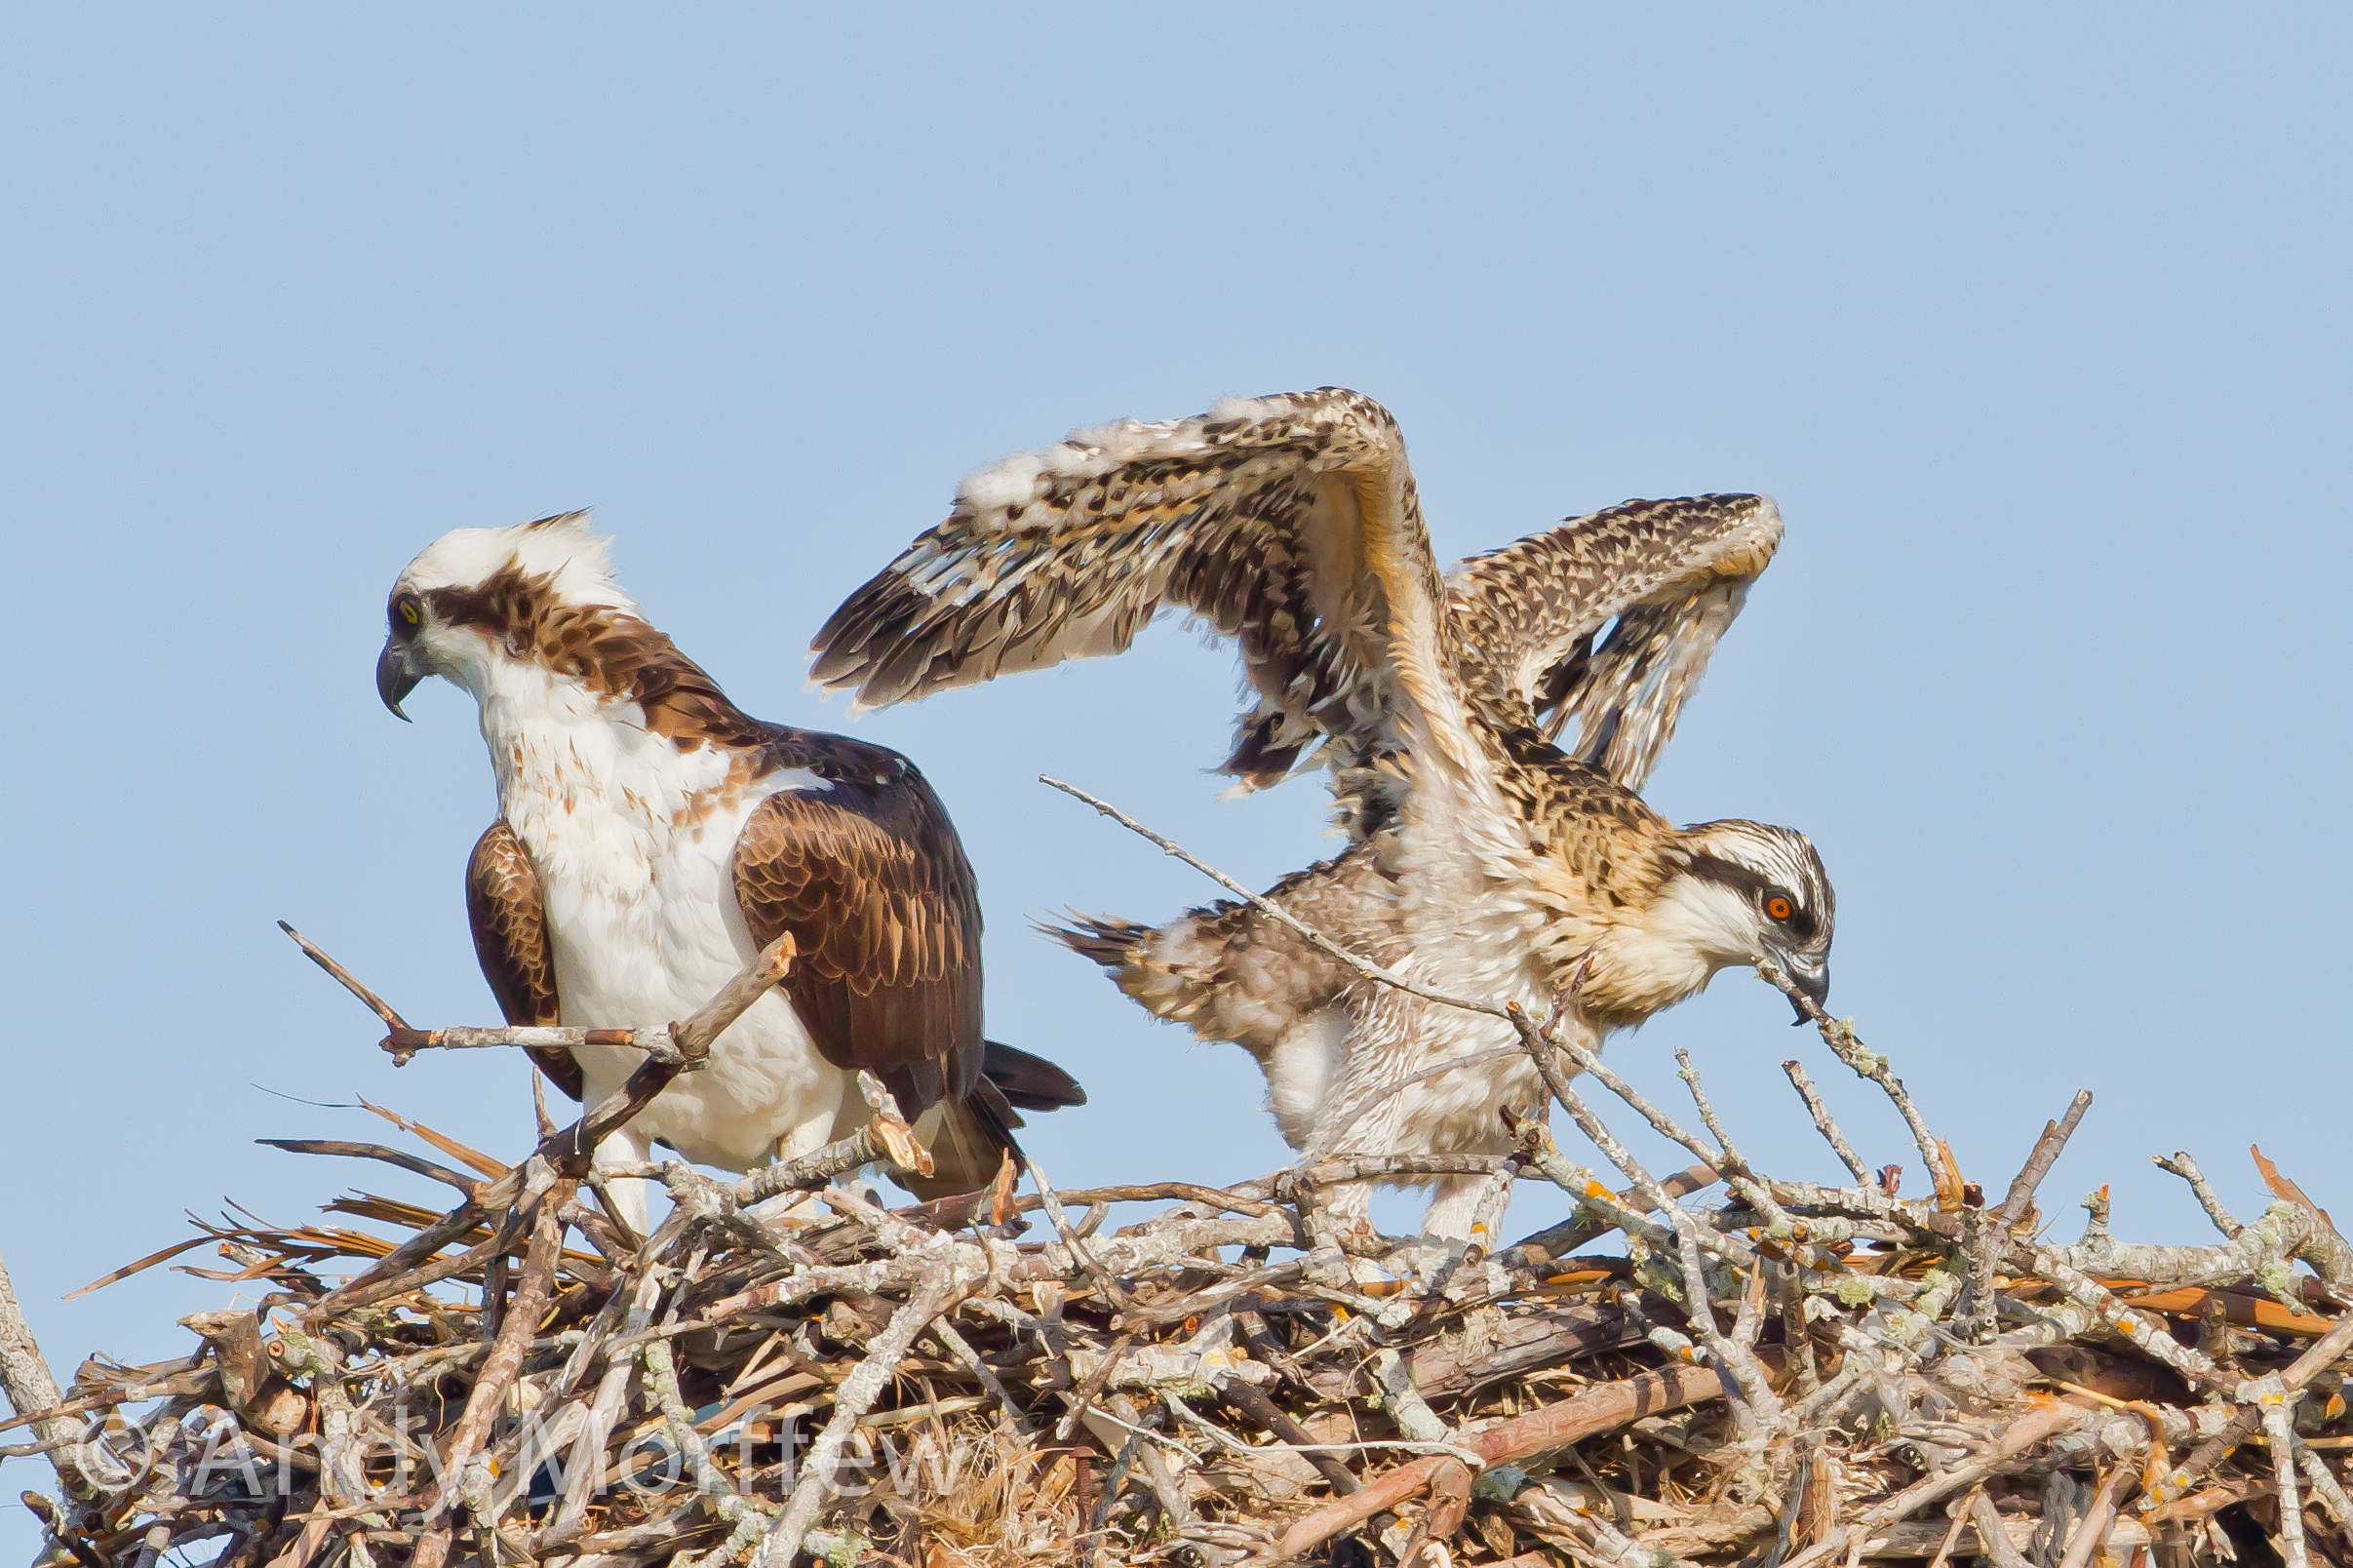
bird, wildlife, eagle, fauna, stork, bird of prey, vertebrate, vulture, andymorffew, morffew, ciconiiformes